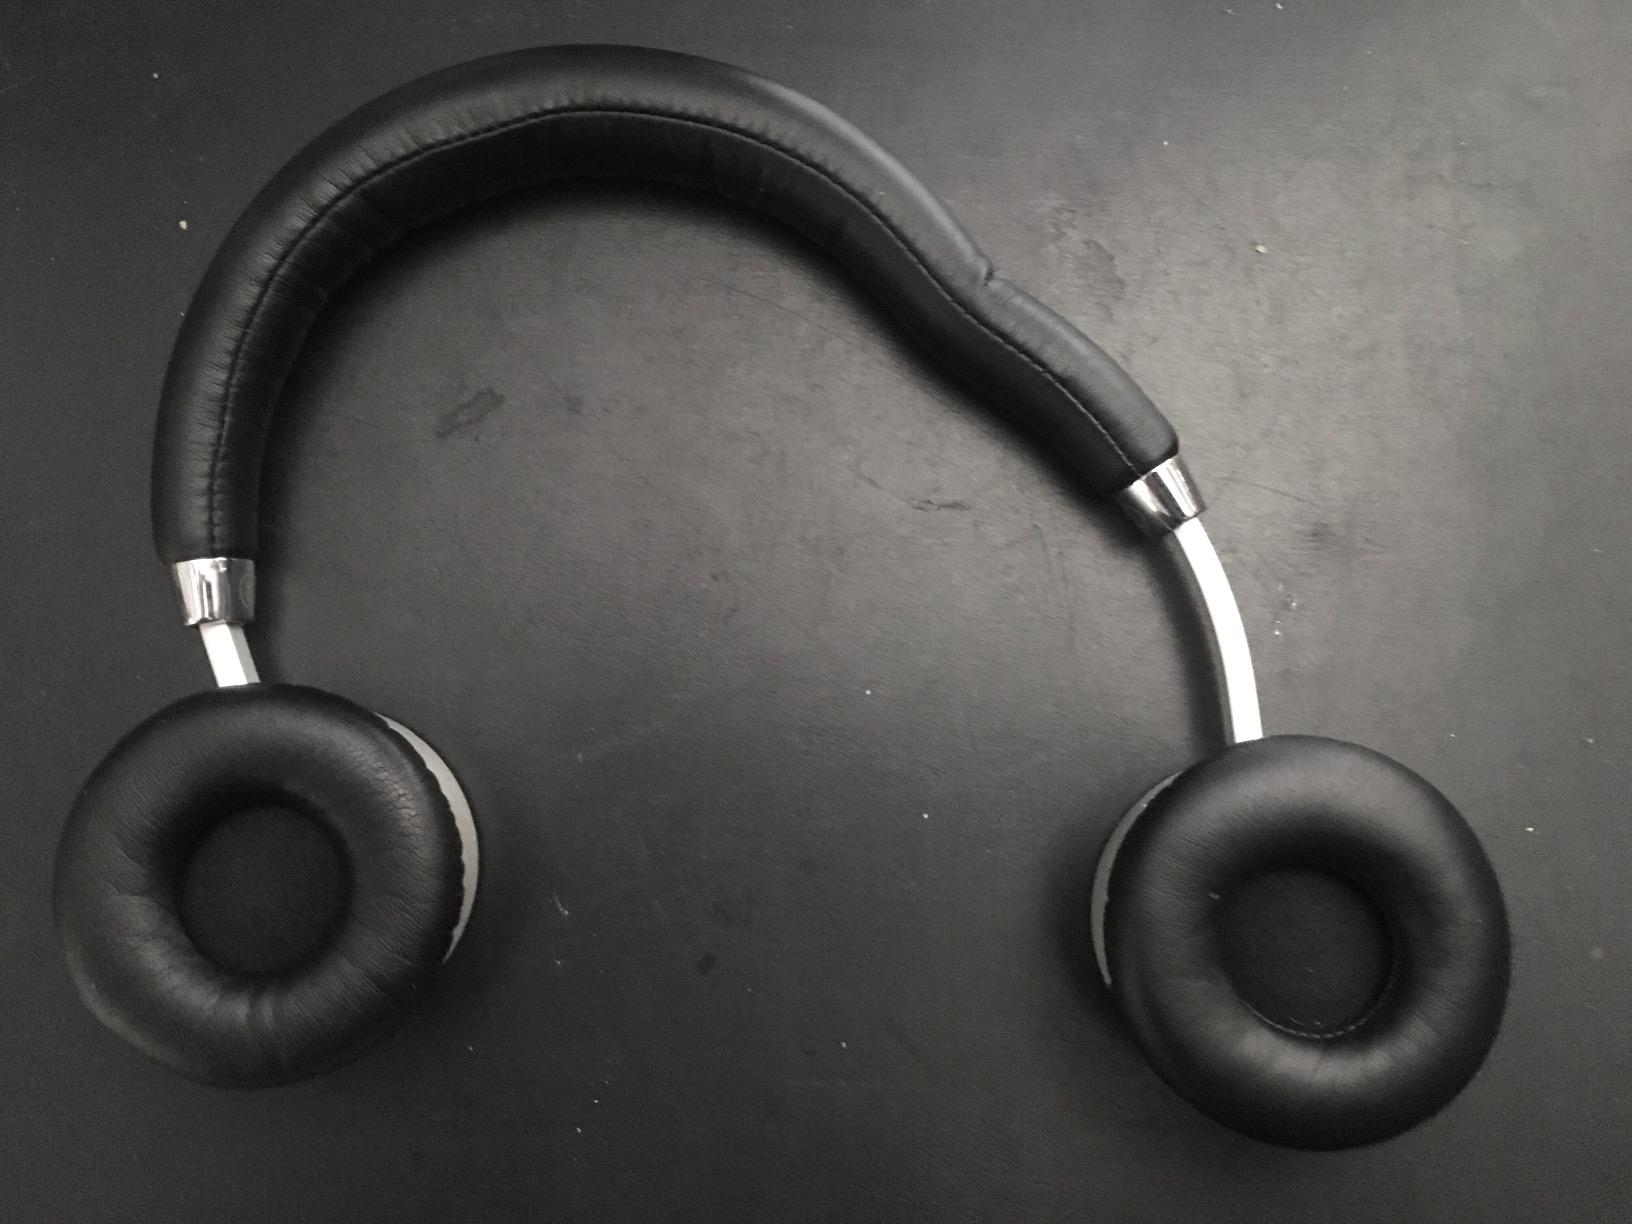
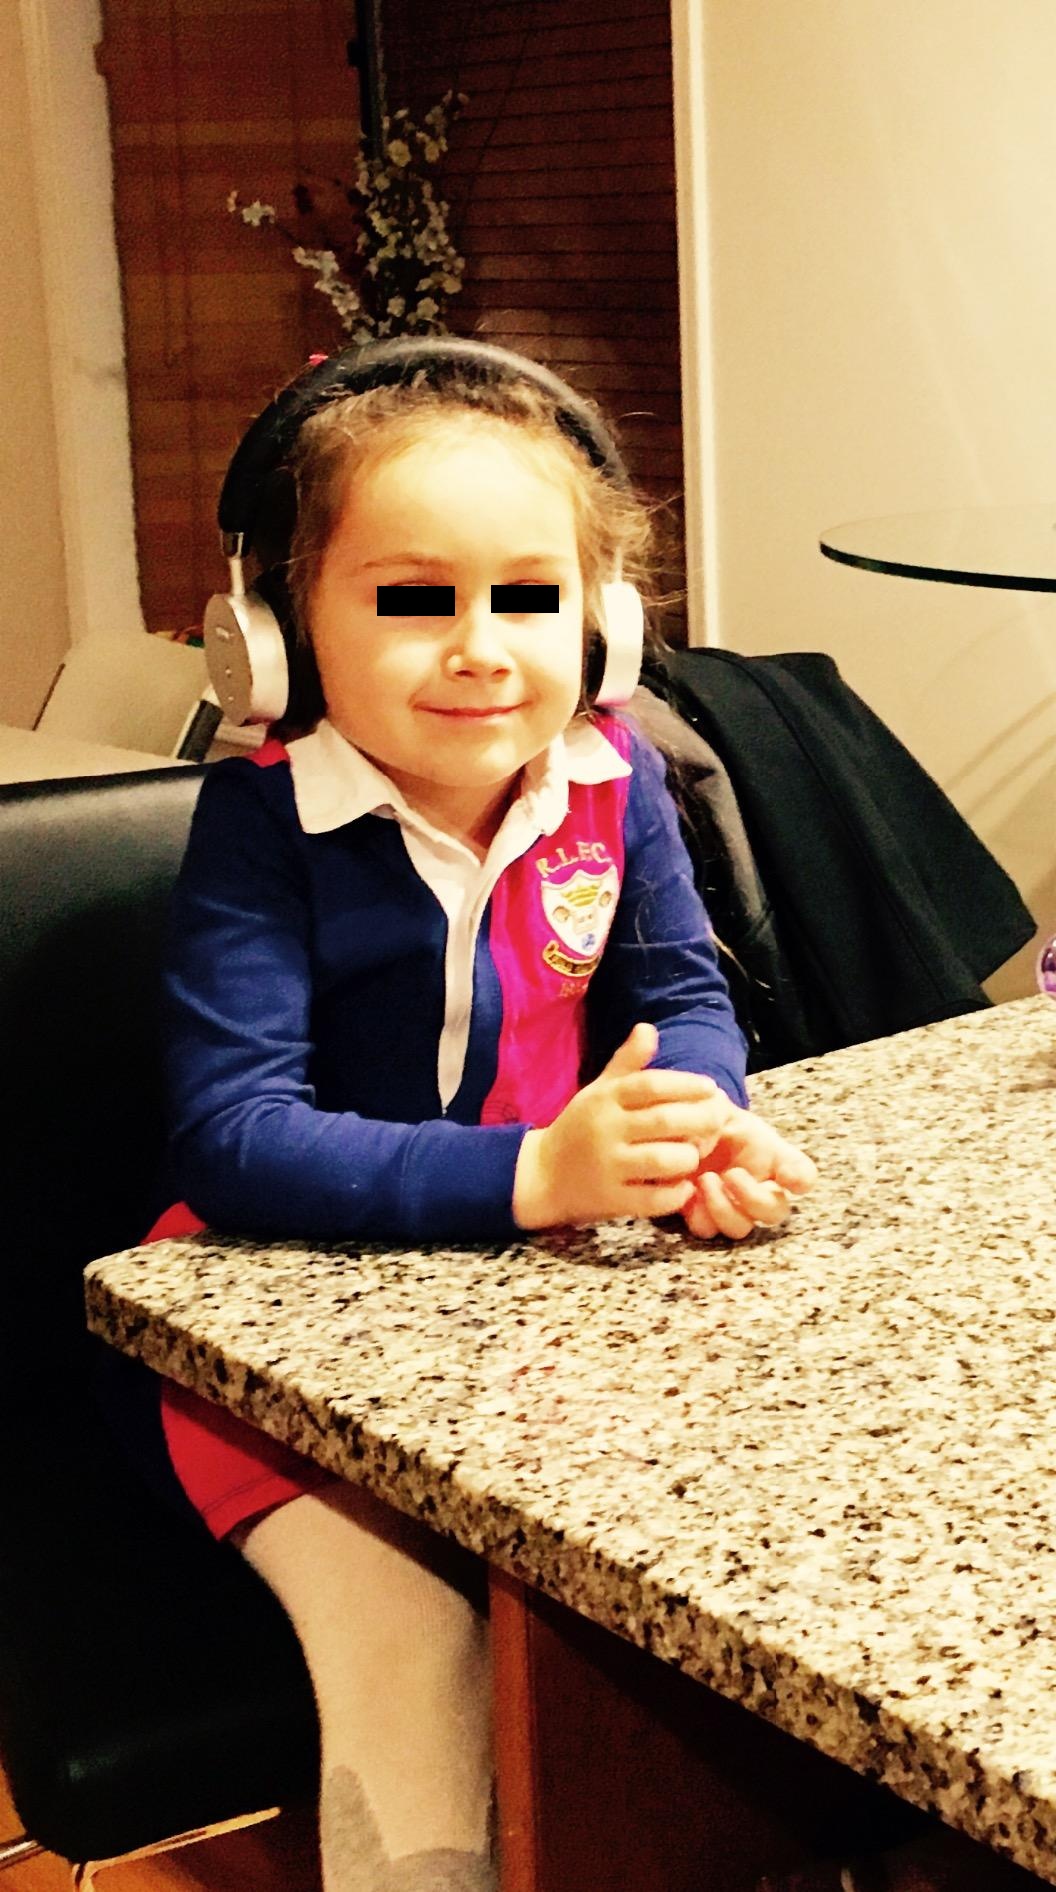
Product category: headphones
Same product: yes